Ramadan in the United Arab Emirates

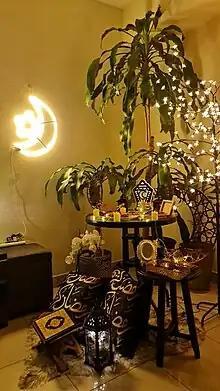
A home decorated for Ramadan

Ramadan in the United Arab Emirates has distinctive customs, traditions and rituals. Ramadan is the ninth month of the Islamic calendar, observed by Muslims as a month of fasting, prayer, reflection, and community. Celebrations and preparations for Ramadan begin on the night of the middle of Sha'ban, known as "Haq al-Laila" in the UAE. The month is filled with entertainment, spiritual, and cultural activities and events that tie into the atmosphere of Ramadan.